56th Annual Grammy Awards

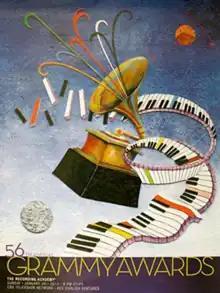
Official poster

The 56th Annual Grammy Awards presentation was held on January 26, 2014, at Staples Center in Los Angeles. The show was broadcast on CBS at 8 p.m. ET/PT and was hosted for the third time by LL Cool J. The show was moved to January to avoid competing with the 2014 Winter Olympics in Sochi, as was the case in 2010.